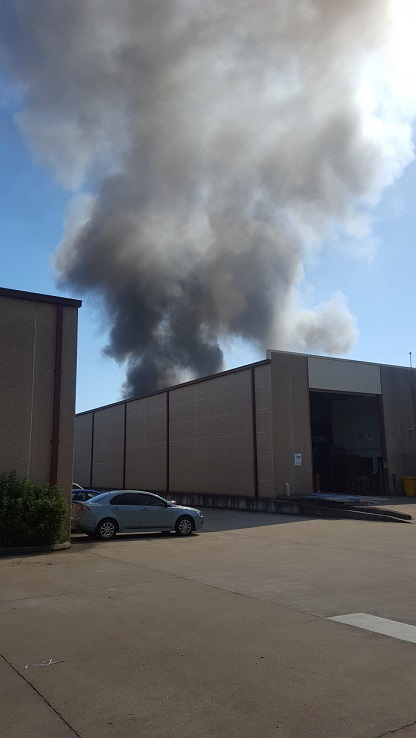
Fire: no
Smoke: yes